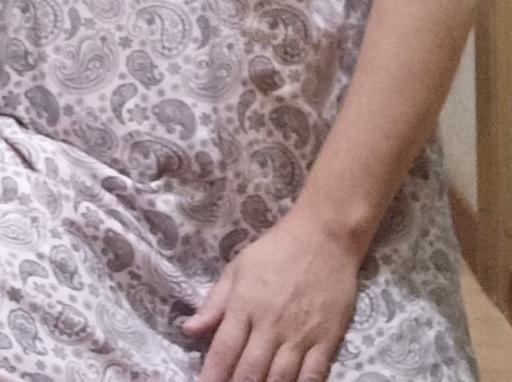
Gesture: no_gesture